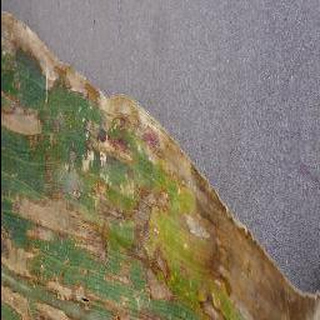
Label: corn_cercospora_leaf_spot